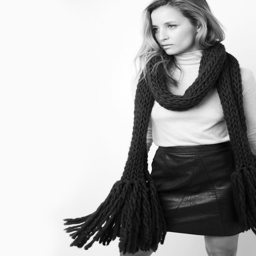
kit by person and the gang